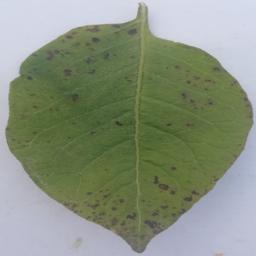
Etiqueta: Tizon_Temprano